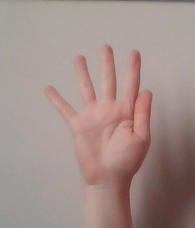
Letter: sheen